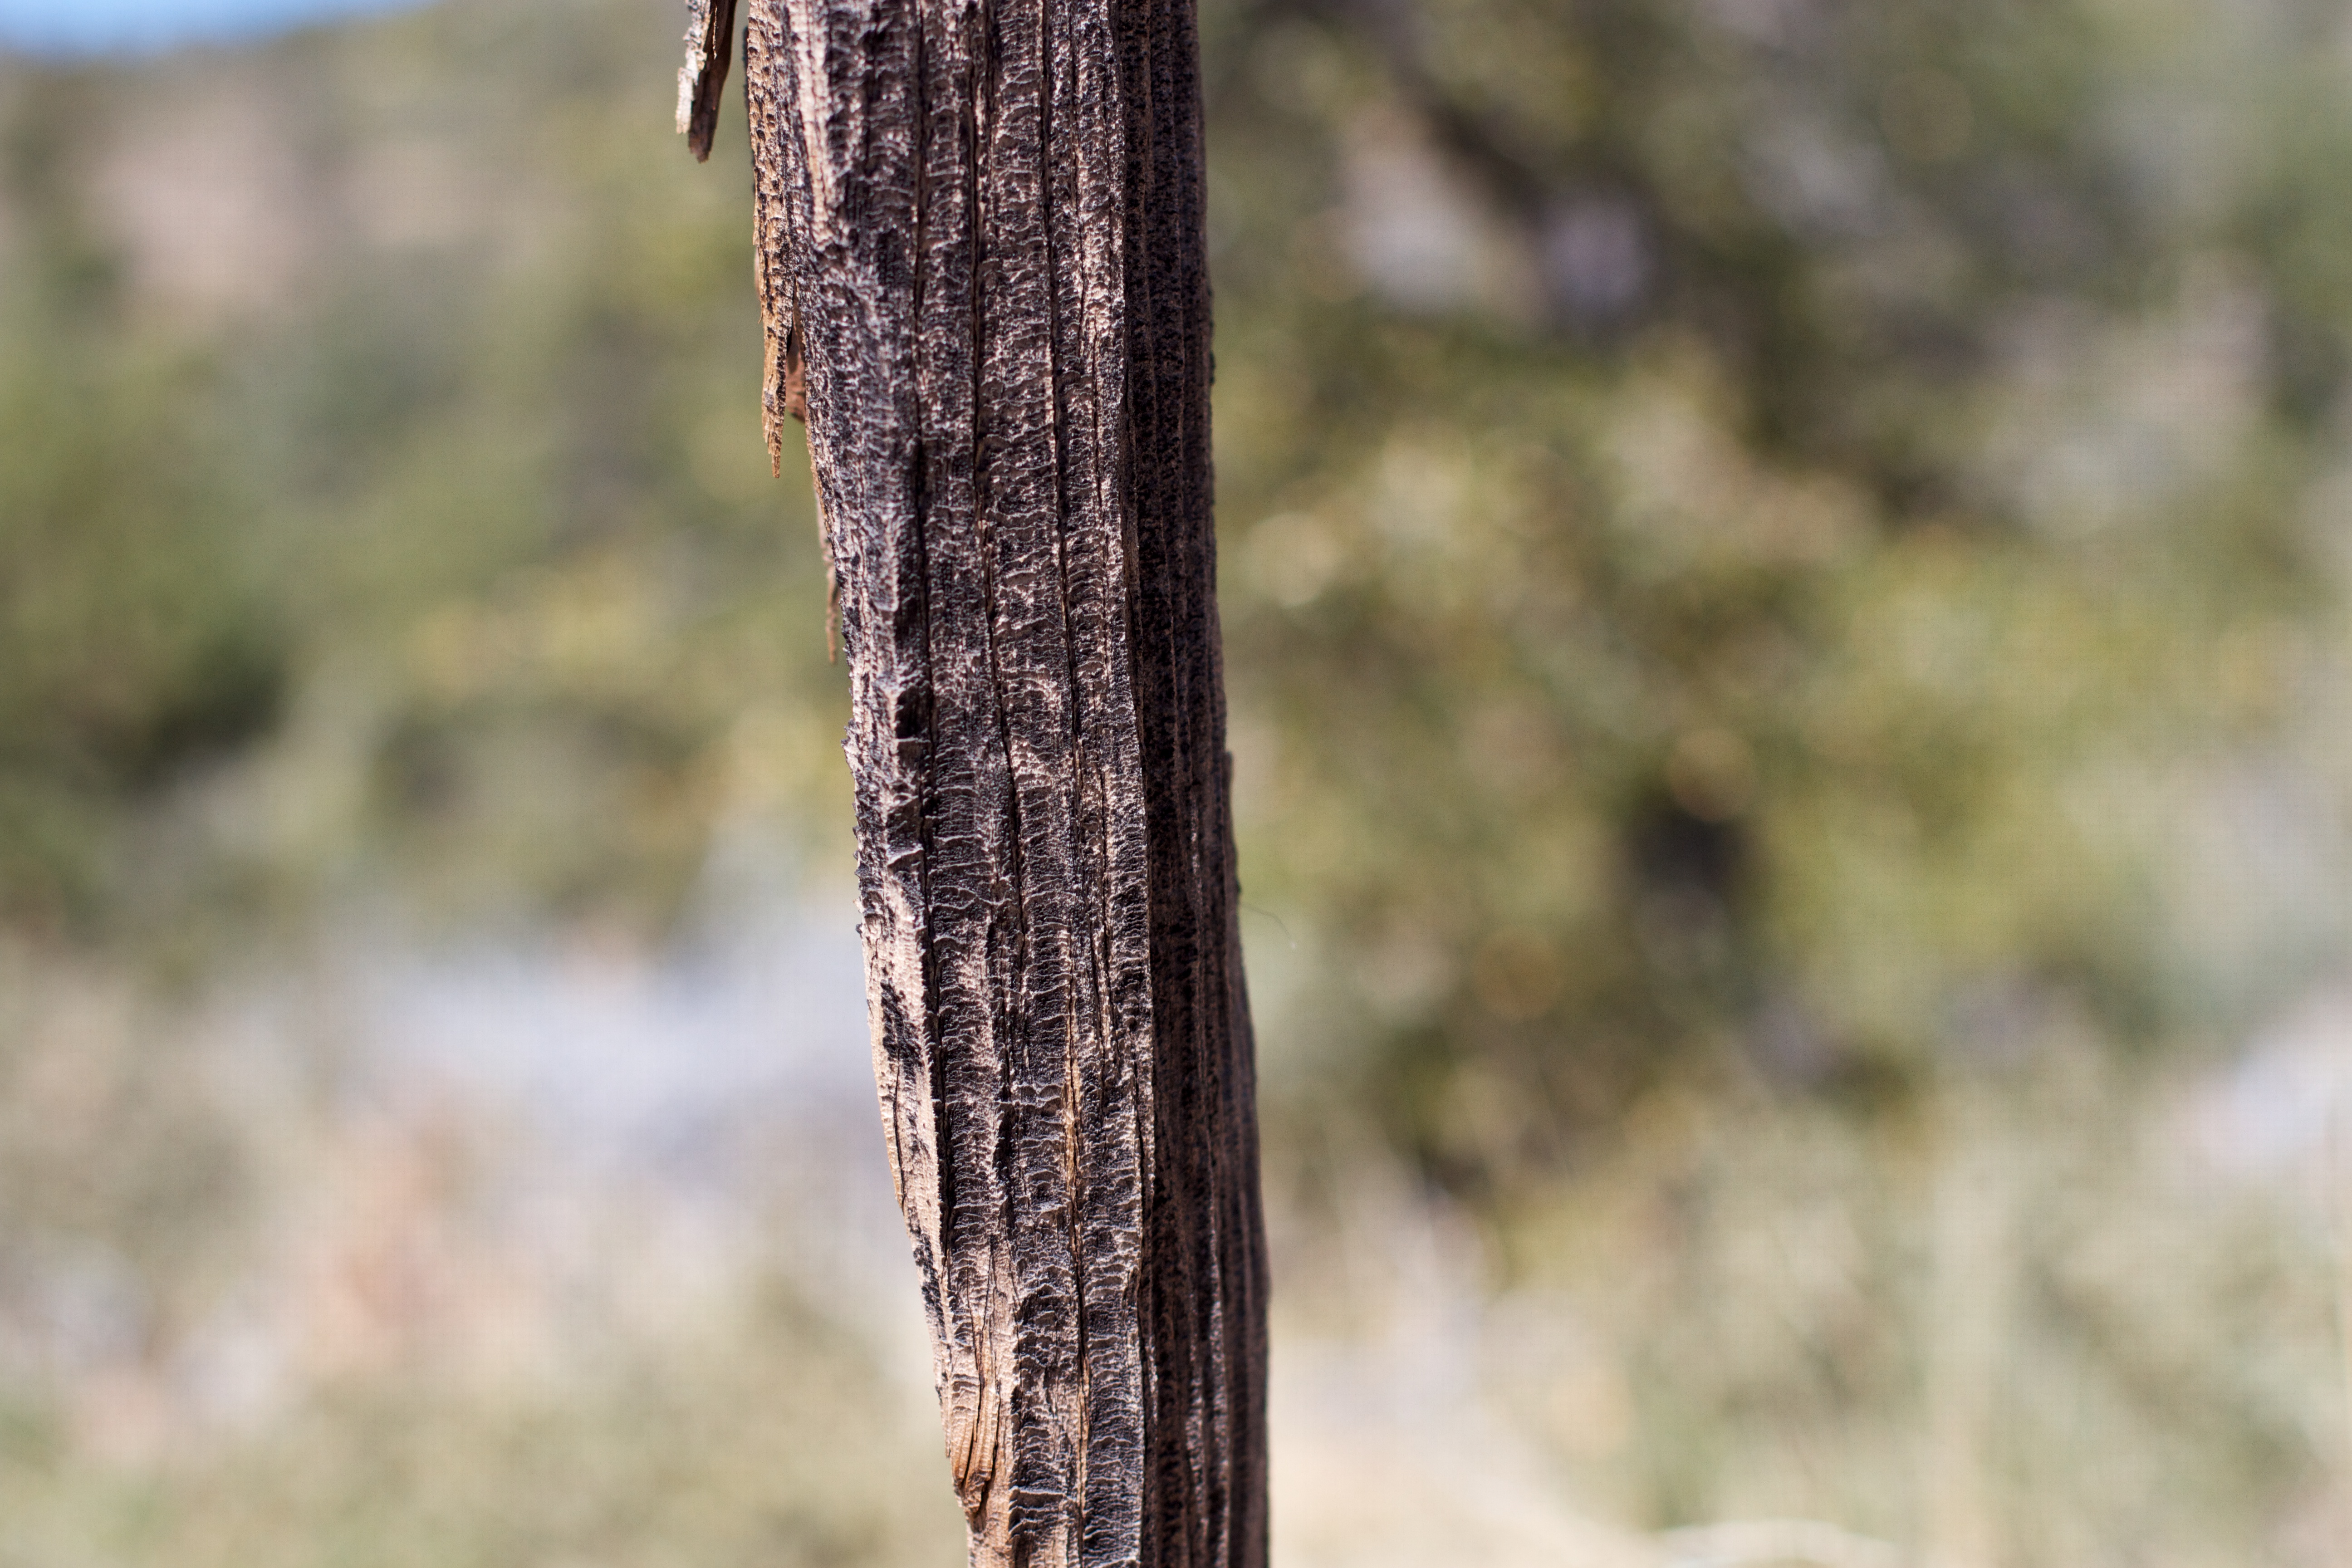
tree, nature, grass, branch, plant, wood, leaf, flower, trunk, wildlife, autumn, soil, flora, fauna, twig, close up, stewsbrews, macro photography, grass family, plant stem, woody plant